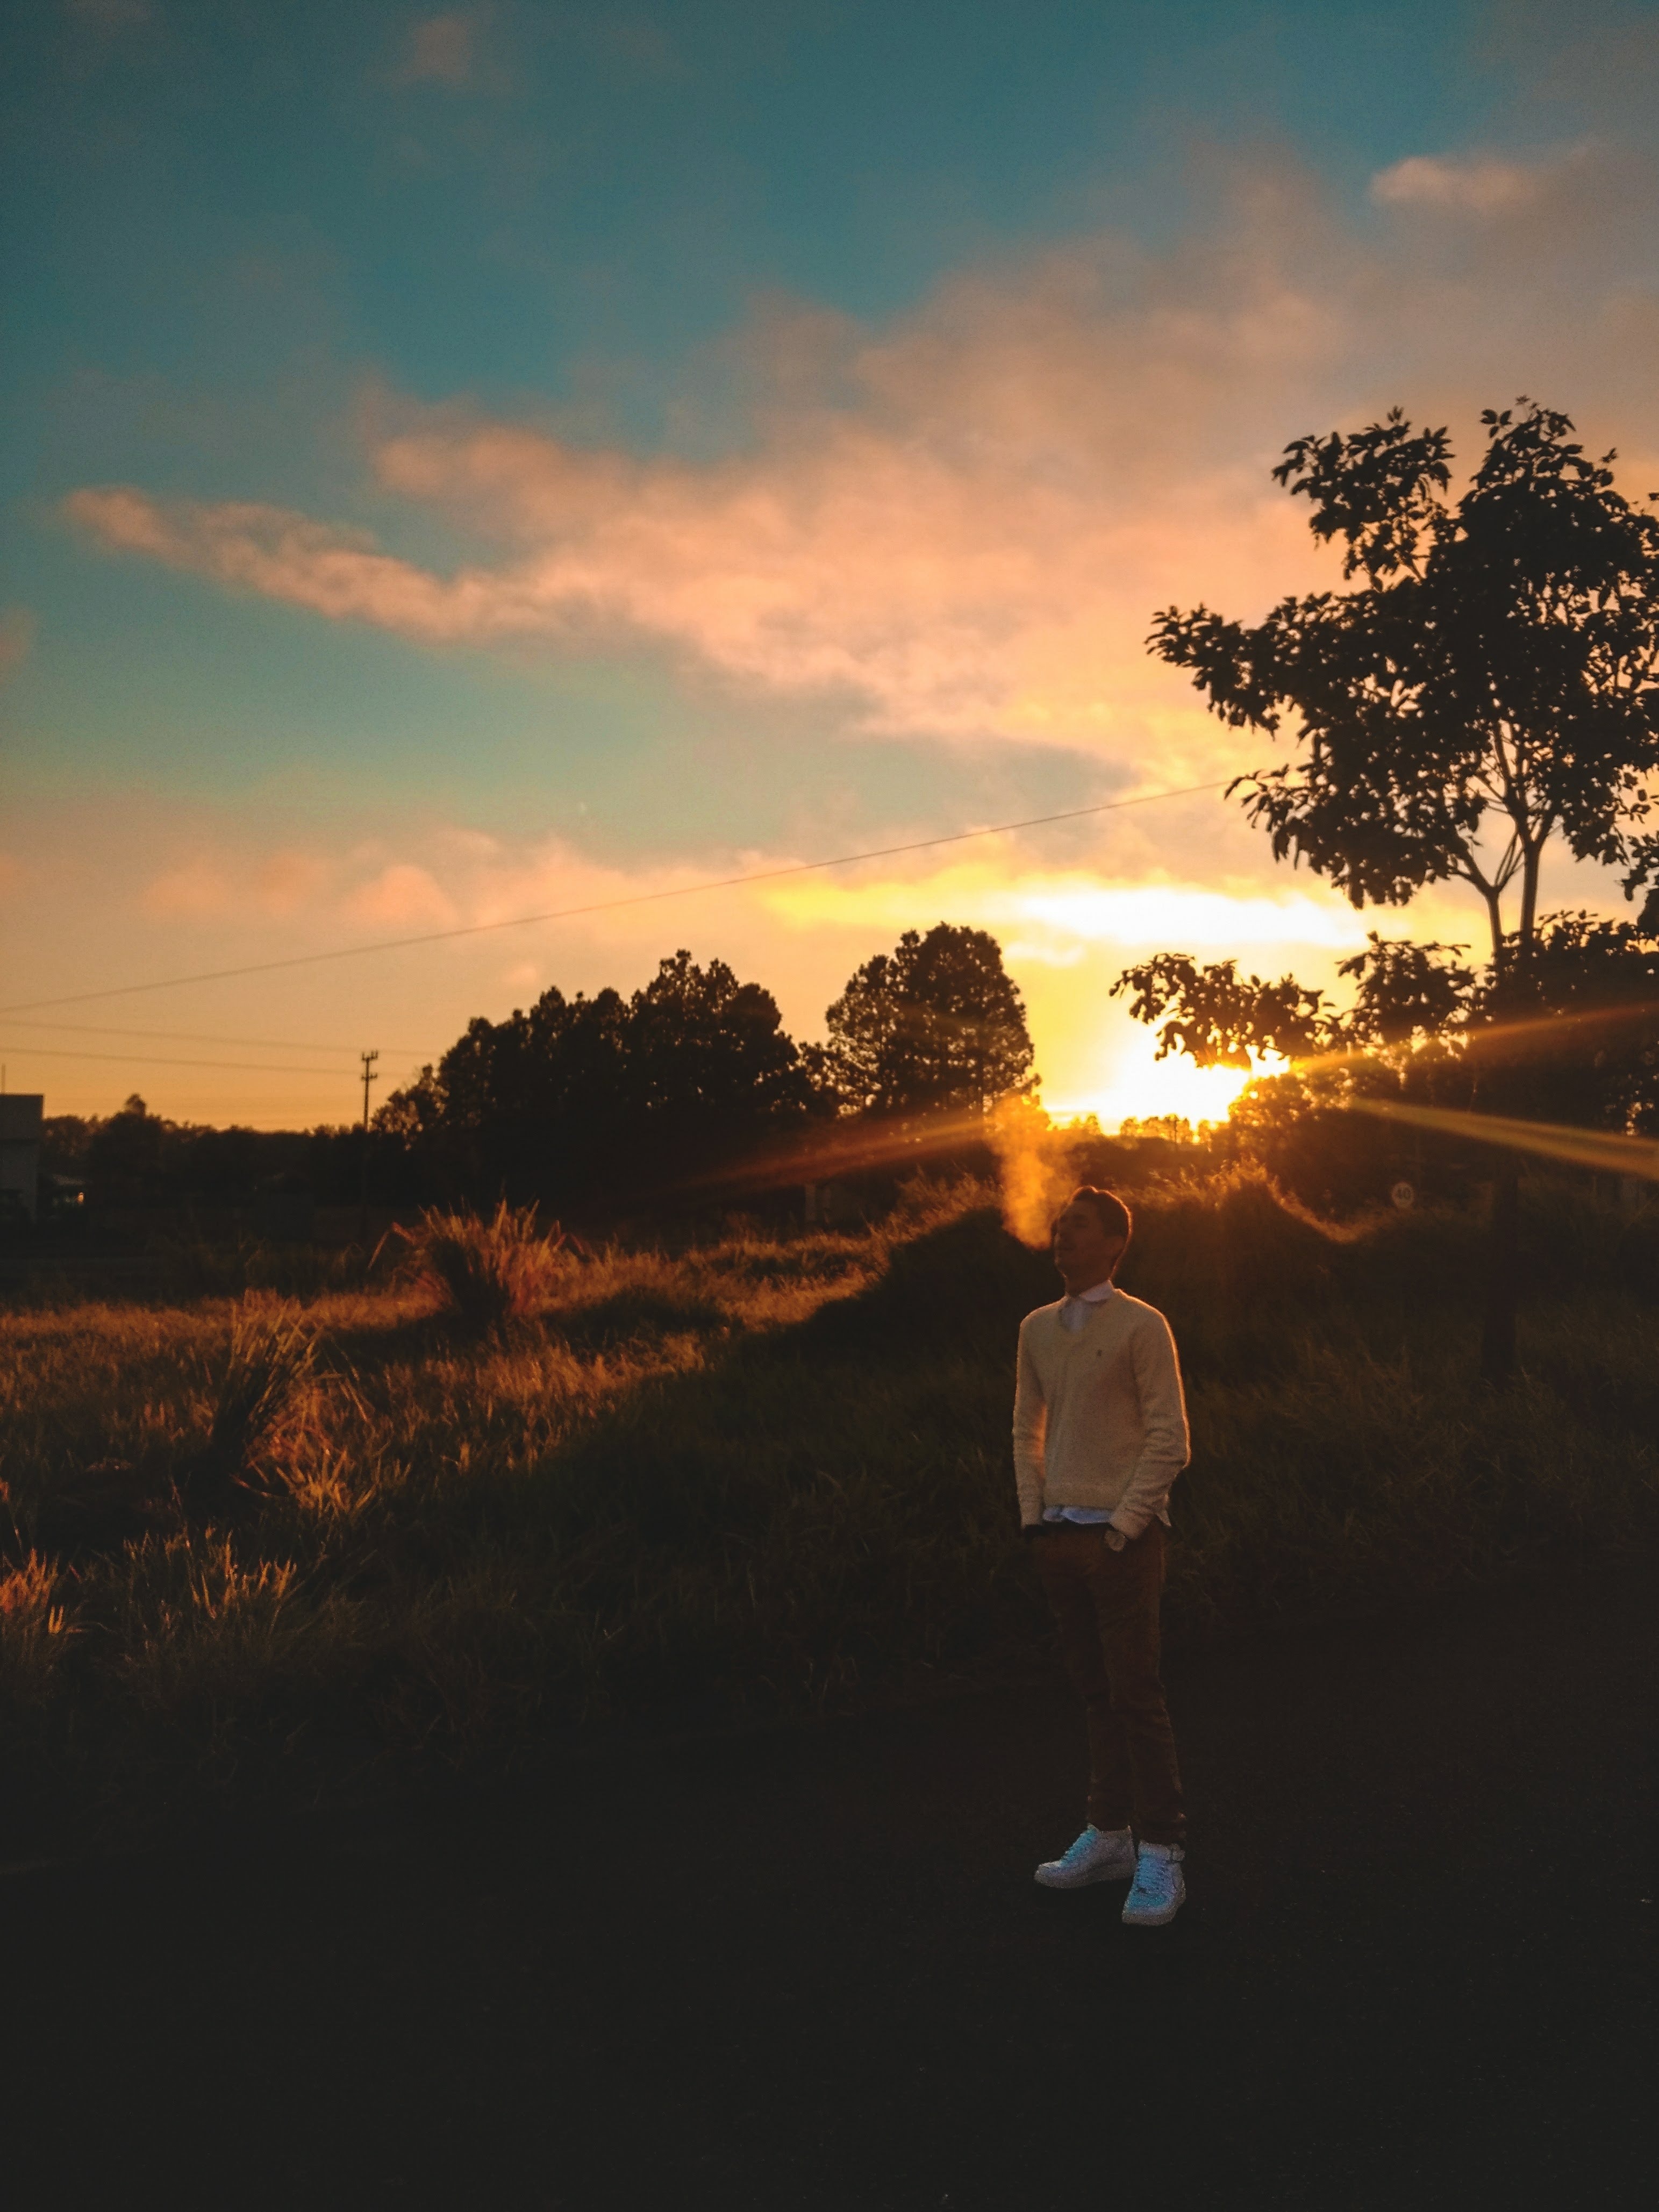
sky, sunset, cloud, tree, horizon, evening, natural landscape, sunrise, morning, sunlight, sun, dusk, atmosphere, photography, landscape, grass, backlighting, rural area, dawn, reflection, road, plant, afterglow, heat, meteorological phenomenon, plain, astronomical object, Tints and shades, forest